Mehmet Köksal

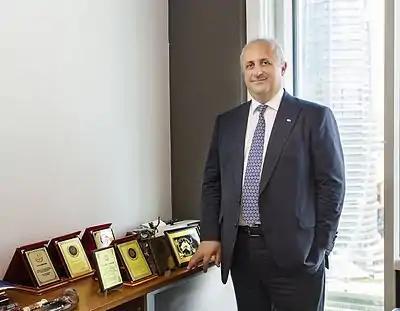
Köksal in his Istanbul office

Mehmet Köksal (born August 9, 1963) is a Turkish lawyer and founding partner of the Istanbul and Munich based law firm Köksal Attorney Partnership.